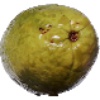
Label: guava